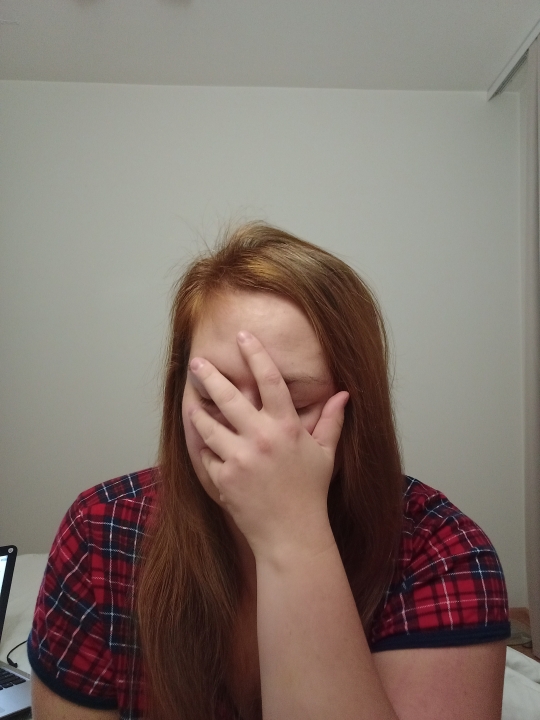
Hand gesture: no_gesture